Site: saxony
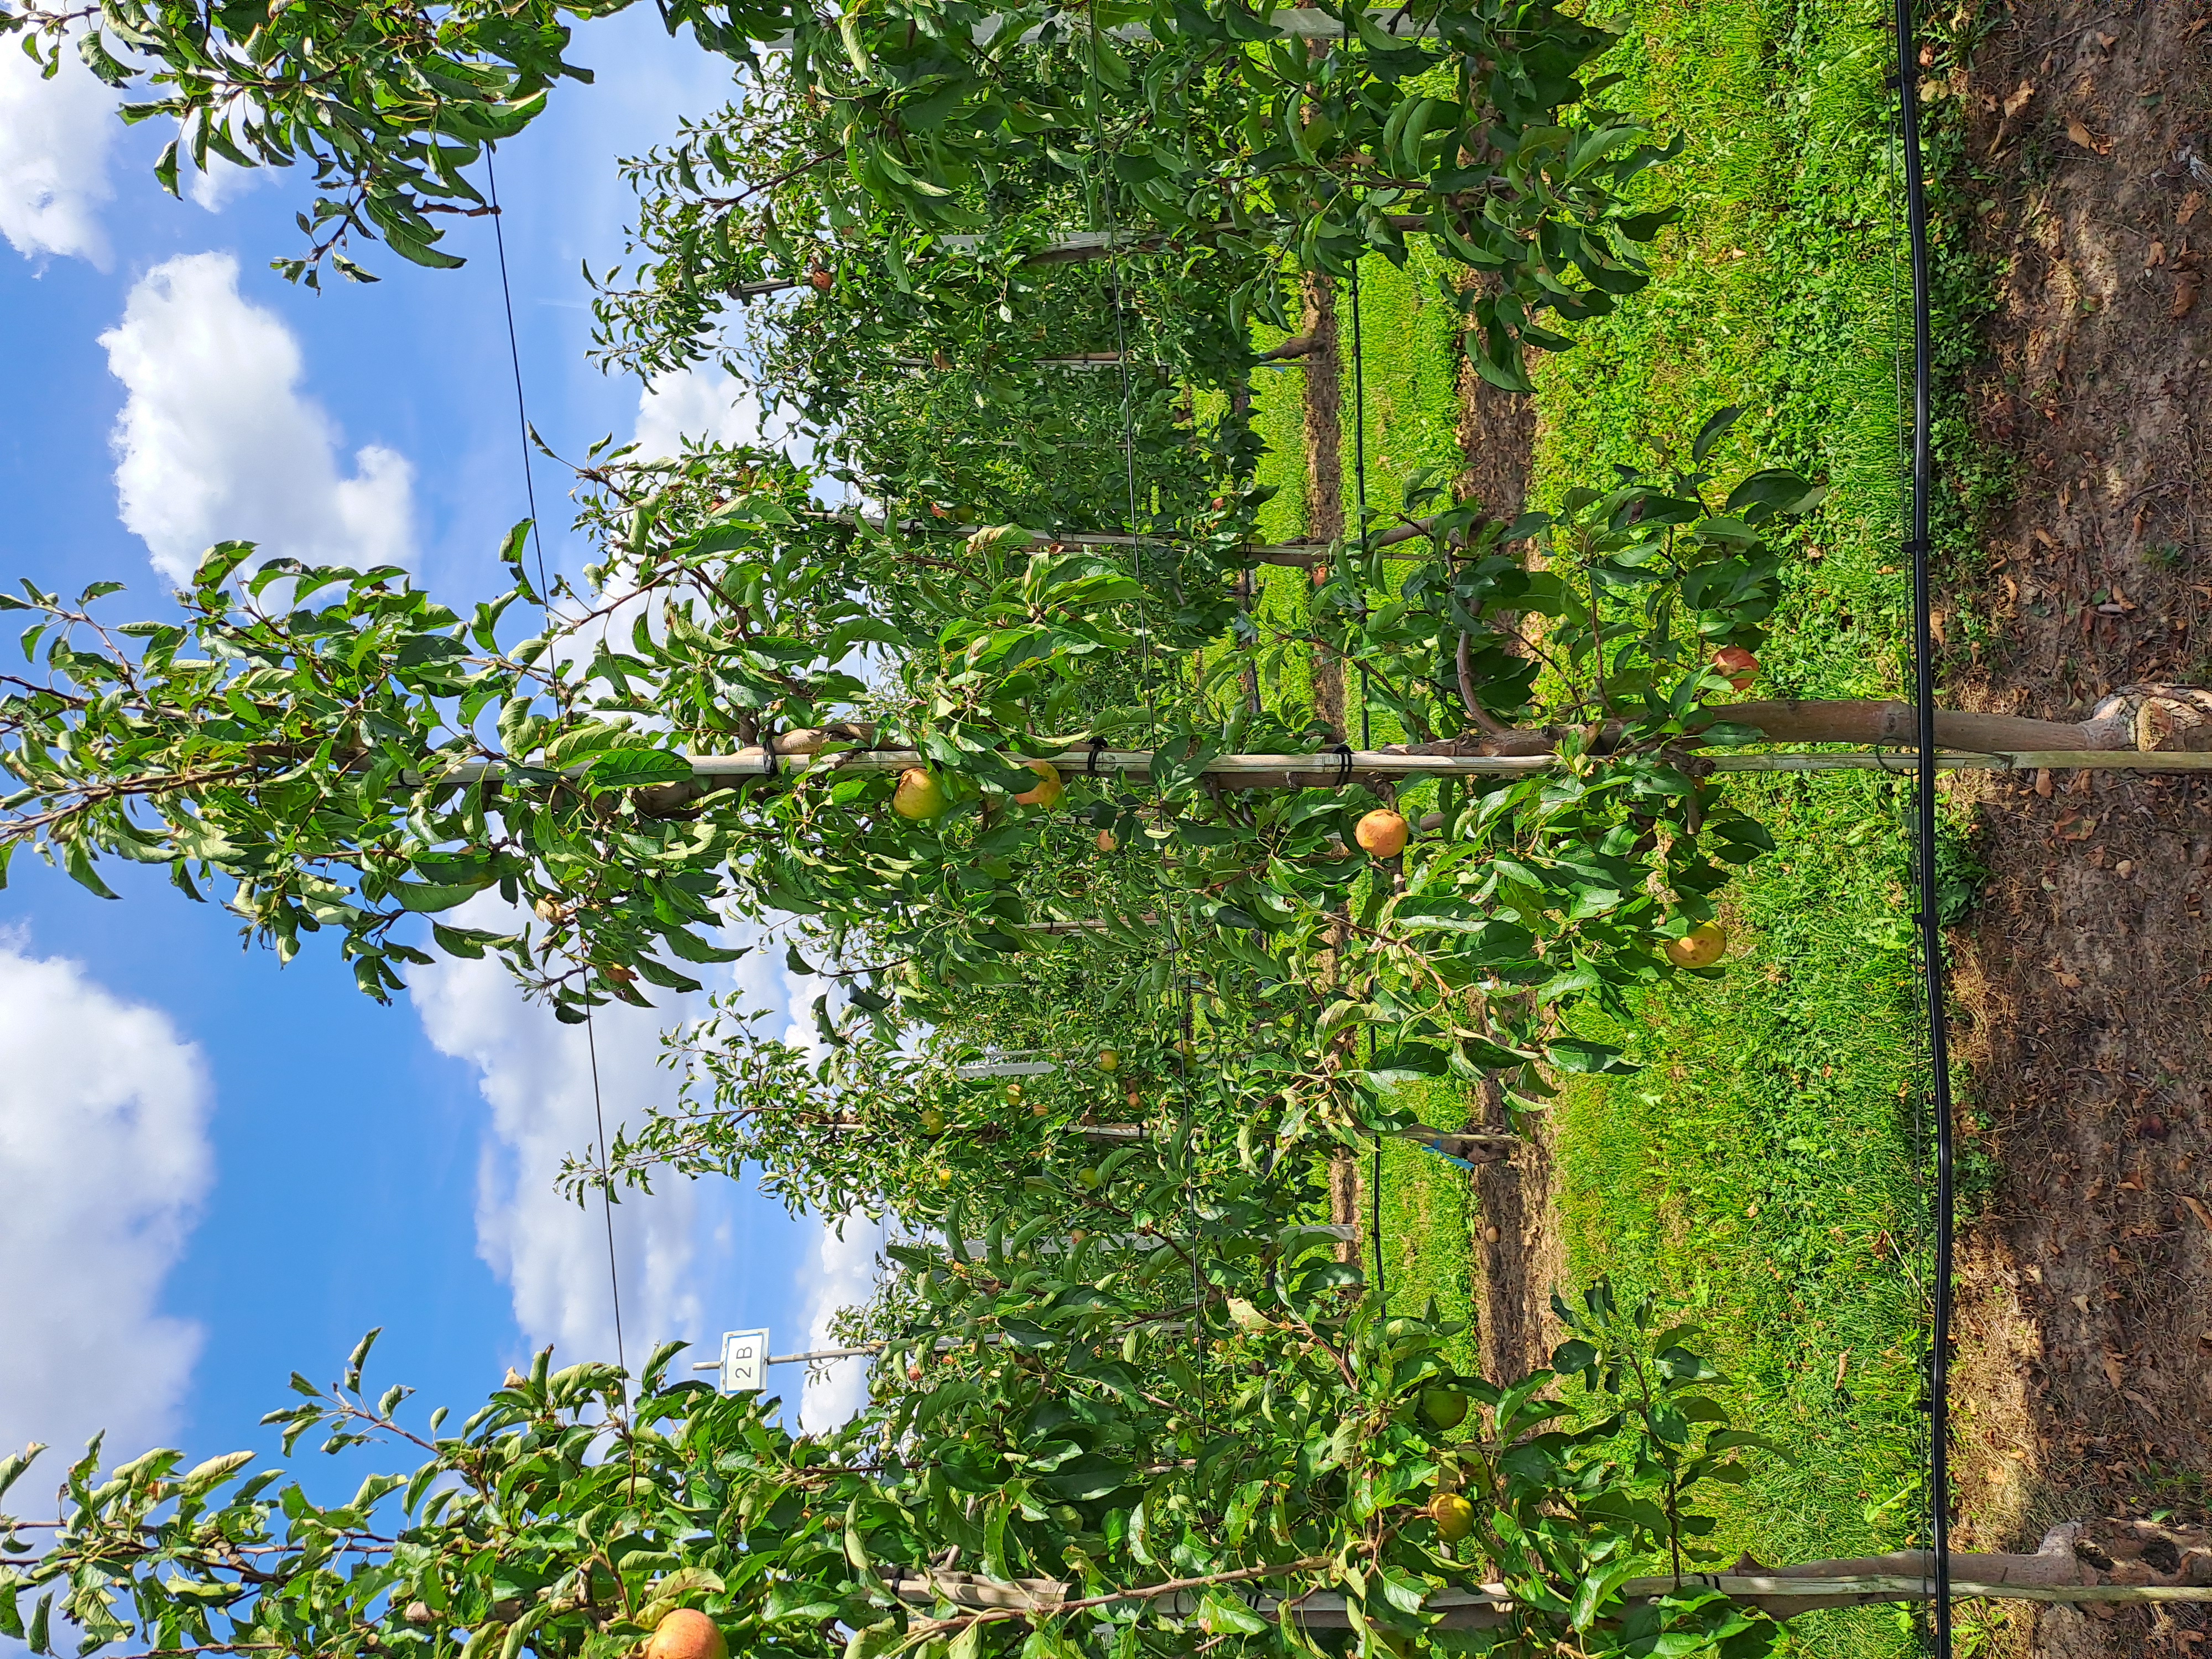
Growth stage (BBCH 85): Maturity of fruit and seed